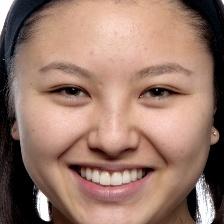
Label: faces